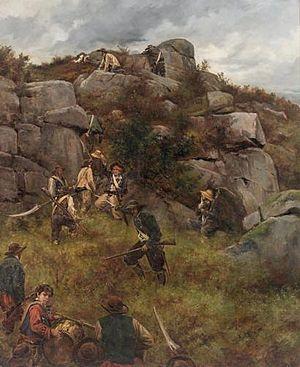
Adolphe Pierre Leleux, né le 15 novembre 1812 à Paris, mort dans la même ville le 27 juillet 1891, est un peintre et graveur français.
La bataille de Fougères est un combat survenant le 3 novembre 1793, pendant la virée de Galerne, lors de la guerre de Vendée, entre les Vendéens de l'Armée catholique et royale et l'armée républicaine.
Le combat du Rocher de la Piochais a lieu le 26 juillet 1795 pendant la Chouannerie. Un convoi républicain tombe dans une embuscade tendue par les Chouans.